Ecstasy (My Bloody Valentine album)

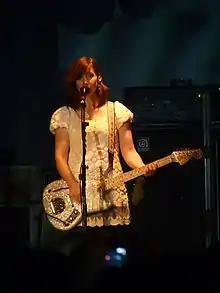
"Ecstasy" was the band's second release to feature vocalist and guitarist Bilinda Butcher ("pictured in 2009"), who was recruited in April 1987.

Lazy Records, on which the band released "Sunny Sundae Smile", requested a full-length album from My Bloody Valentine during summer 1987. The band refused the label's request, claiming their newly formed line-up "had only been together a couple of months and hadn't really had time to get settled". However, the band compromised and agreed to record a mini album, provided they could release a single beforehand. The preceding single, "Strawberry Wine", was released on 9 November 1987 and peaked at number 13 on the UK Independent Singles Chart.